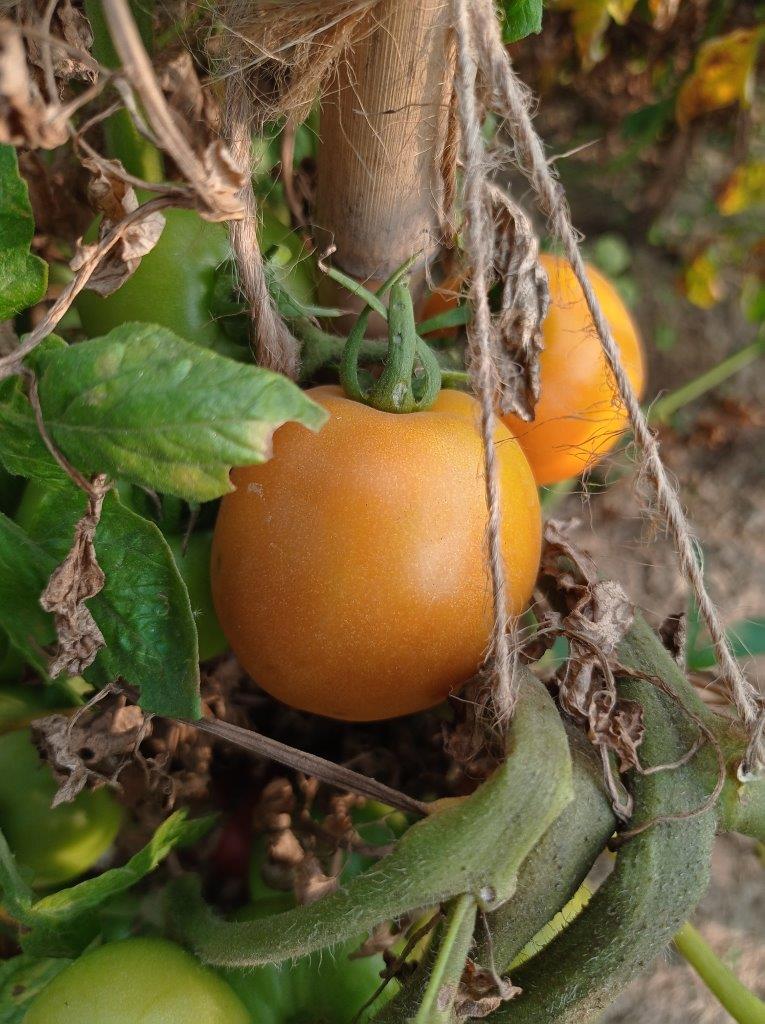
Maturity: Mature